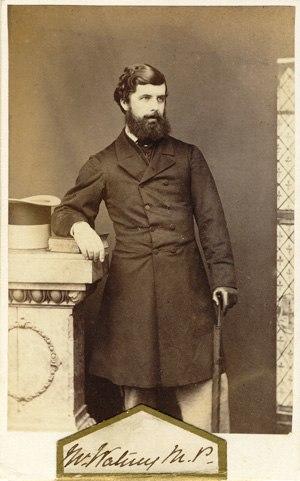
La circonscription d'East Surrey est une circonscription parlementaire britannique située dans le Surrey.